Harris's sparrow

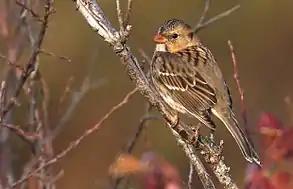
Harris's Sparrow near Denton, Nebraska. October 2017.

Spring migration commences around late February with birds arriving on breeding grounds by May. Sparrows arrive on their wintering grounds as early as late October, though mostly during November and early December. Records from Banff National Park suggest Harris's sparrows use mountain valleys as migration routes. Apparently, fall migration is less strict than spring migration as Harris's sparrows regularly wander about prairie provinces in Canada until harsh weather forces them south.